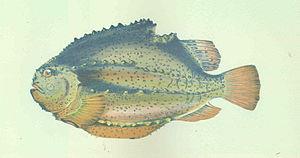
Cet article liste les familles de poissons, classées par nom scientifique en ordre alphabétique.